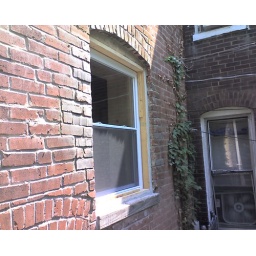
New kitchen window is in place